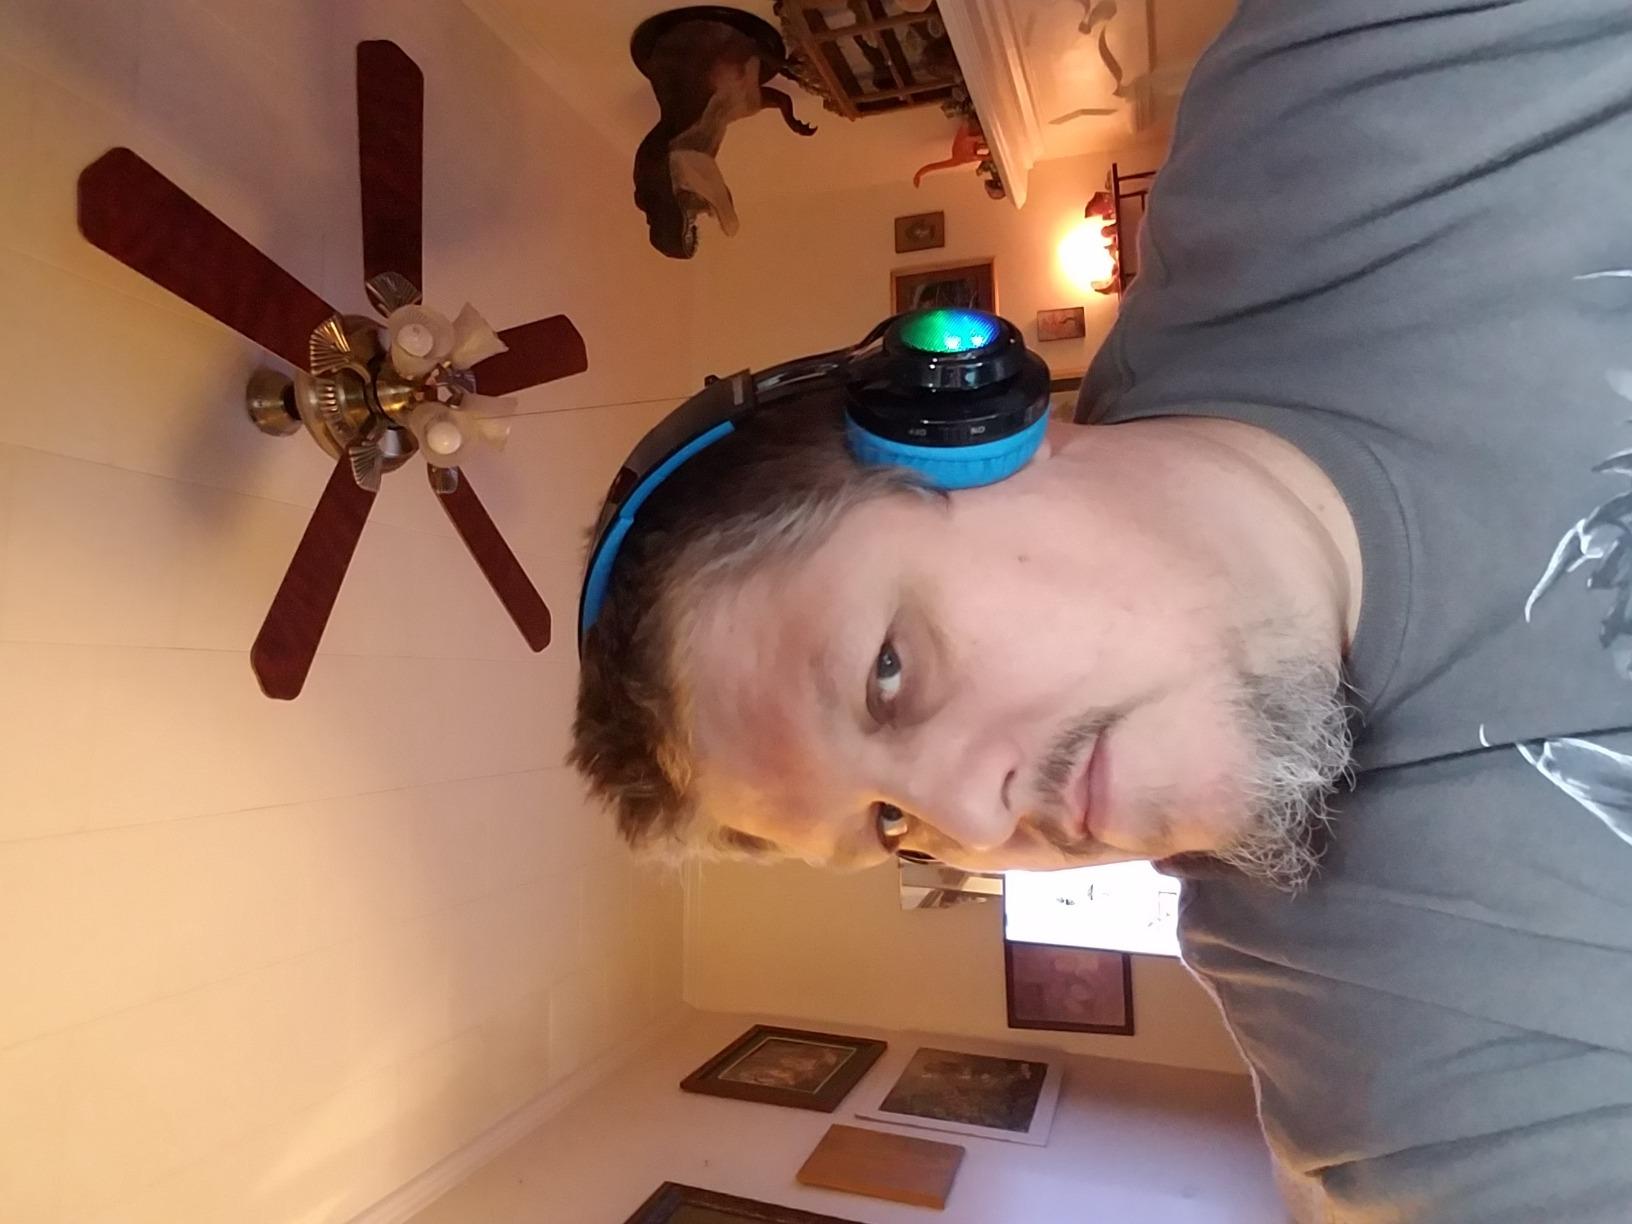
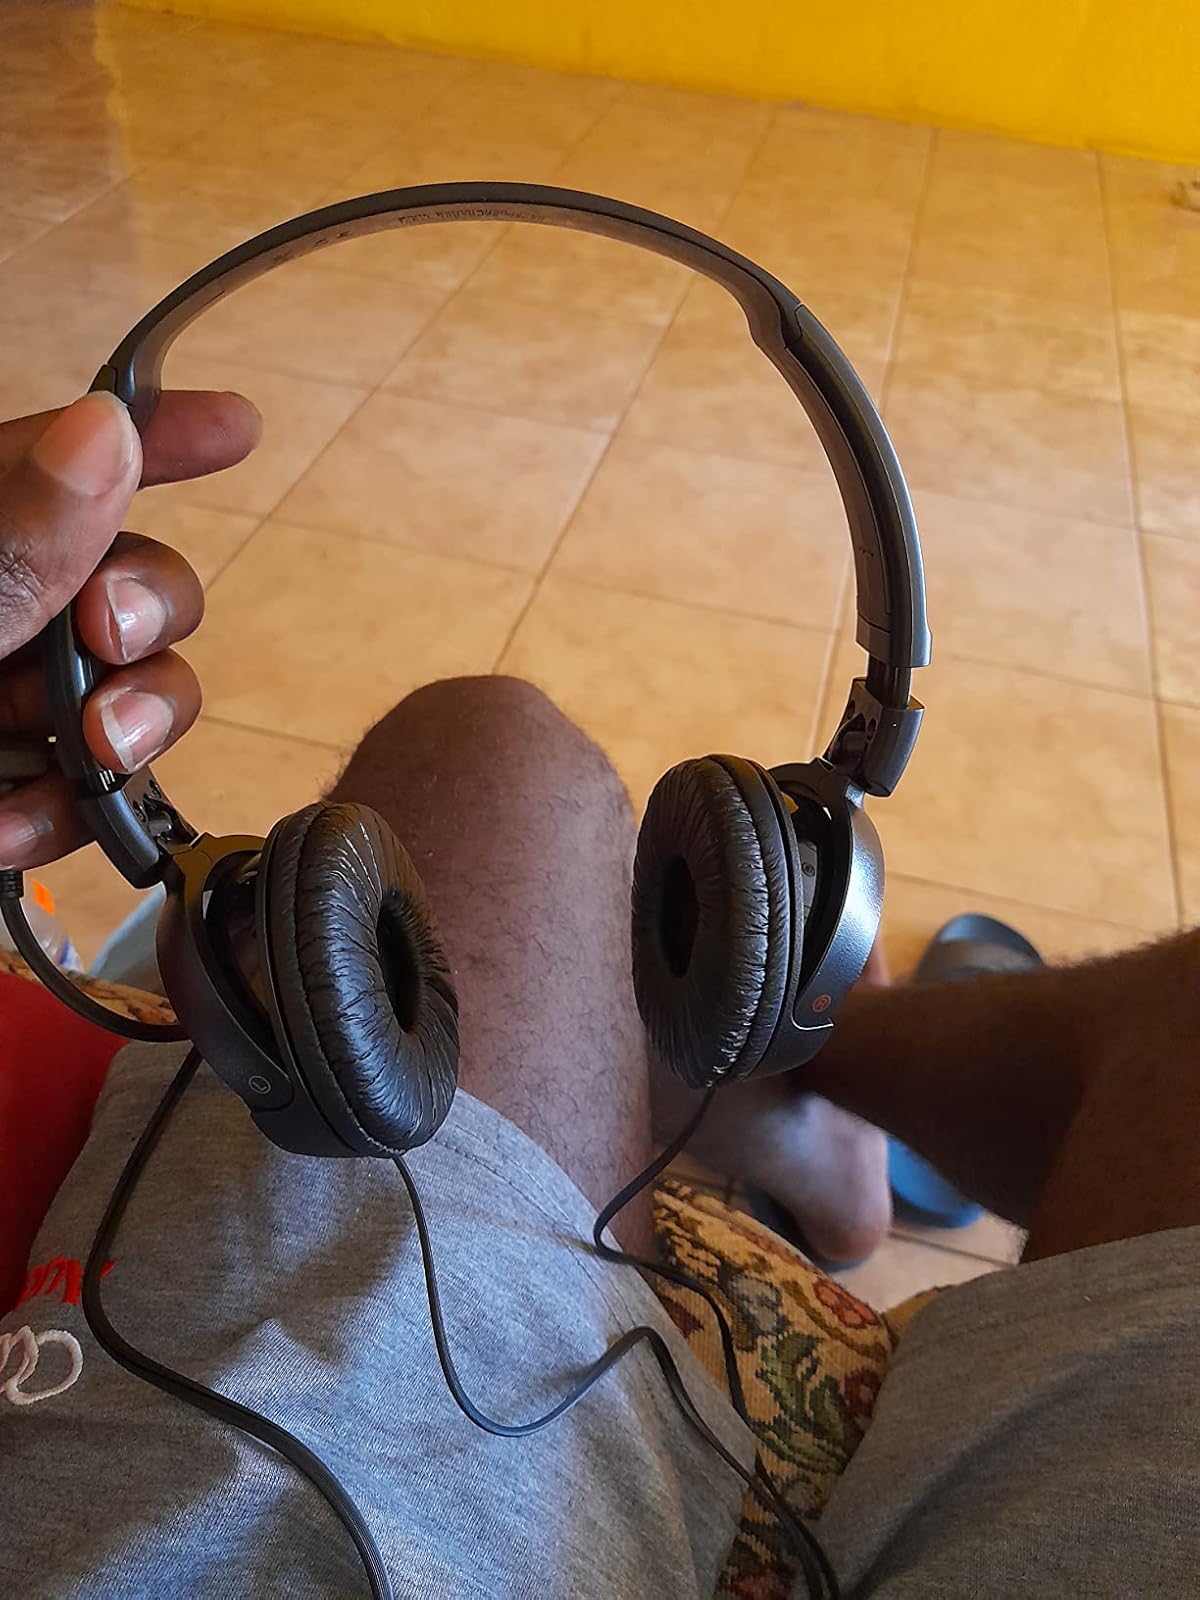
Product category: headphones
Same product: no